Nylon

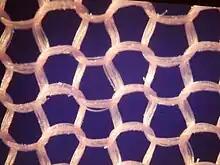
Close-up photograph of the knitted nylon fabric used in stockings

Researchers at DuPont began developing cellulose-based fibres, culminating in the synthetic fibre rayon. DuPont's experience with rayon was an important precursor to its development and marketing of nylon.